Antti Niemi (ice hockey)

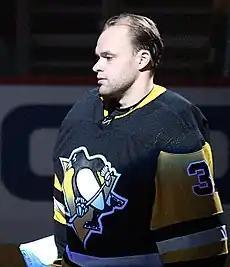
Niemi with the Pittsburgh Penguins in October 2017

Antti Niemi (born 29 August 1983) is a Finnish former professional ice hockey goaltender. During the 2009–10 season as a member of the Chicago Blackhawks, he became the first Finnish goaltender to win the Stanley Cup, and has also played for the San Jose Sharks, Dallas Stars, Pittsburgh Penguins, Florida Panthers, and Montreal Canadiens.